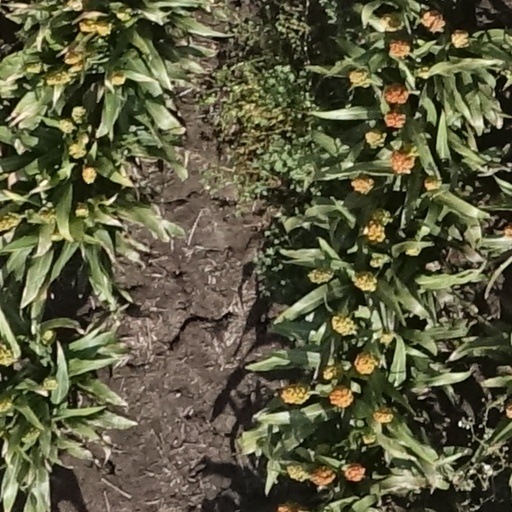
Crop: sorghum